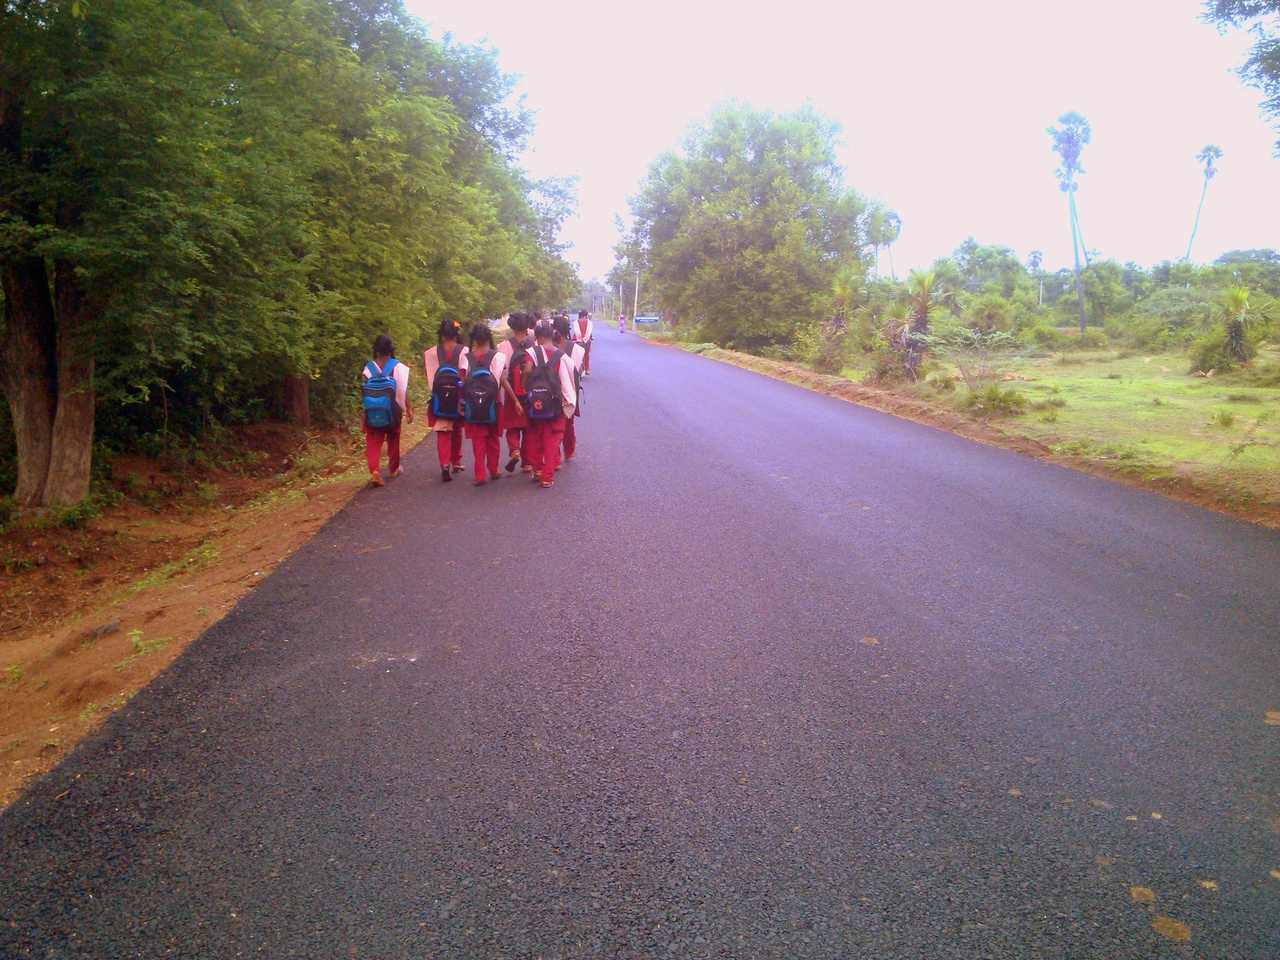
காஞ்சிபுரம் - களியாம்பூண்டி கிராம சாலை